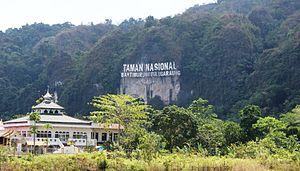
Le parc national de Bantimurung-Bulusaraung est un parc national situé dans le sud de l'île de Célèbes en Indonésie, à environ 80 km au nord-est de Makassar, la capitale de la province de Sulawesi du Sud. Le parc abrite la colline de calcaire de Rammang-Rammang, la deuxième plus grande zone de karst au monde.